Annefield (Saxe, Virginia)

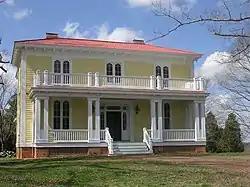
Annefield, September 2011

Annefield is a historic plantation house located at Saxe, Charlotte County, Virginia. It was constructed in 1858, and is a well-preserved example of the Italianate style villas being constructed during the antebellum period in northern North Carolina and Southern Virginia by master builder Jacob W. Holt (1811–1880). Annefield is one of only two known plantation houses in Charlotte County attributed to Holt, a Virginia-born carpenter, builder, and contractor who moved to Warrenton, North Carolina, and established one of North Carolina's largest antebellum building firms. Architectural historian Catherine W. Bishir notes: “Drawing upon popular architectural books, Holt developed a distinctive style that encompassed Greek Revival and Italianate features adapted to local preferences and the capabilities of his workshop. In addition to the more than twenty buildings documented as his work, stylistic evidence and family traditions also attribute as many as seventy more to Holt and his shop.”